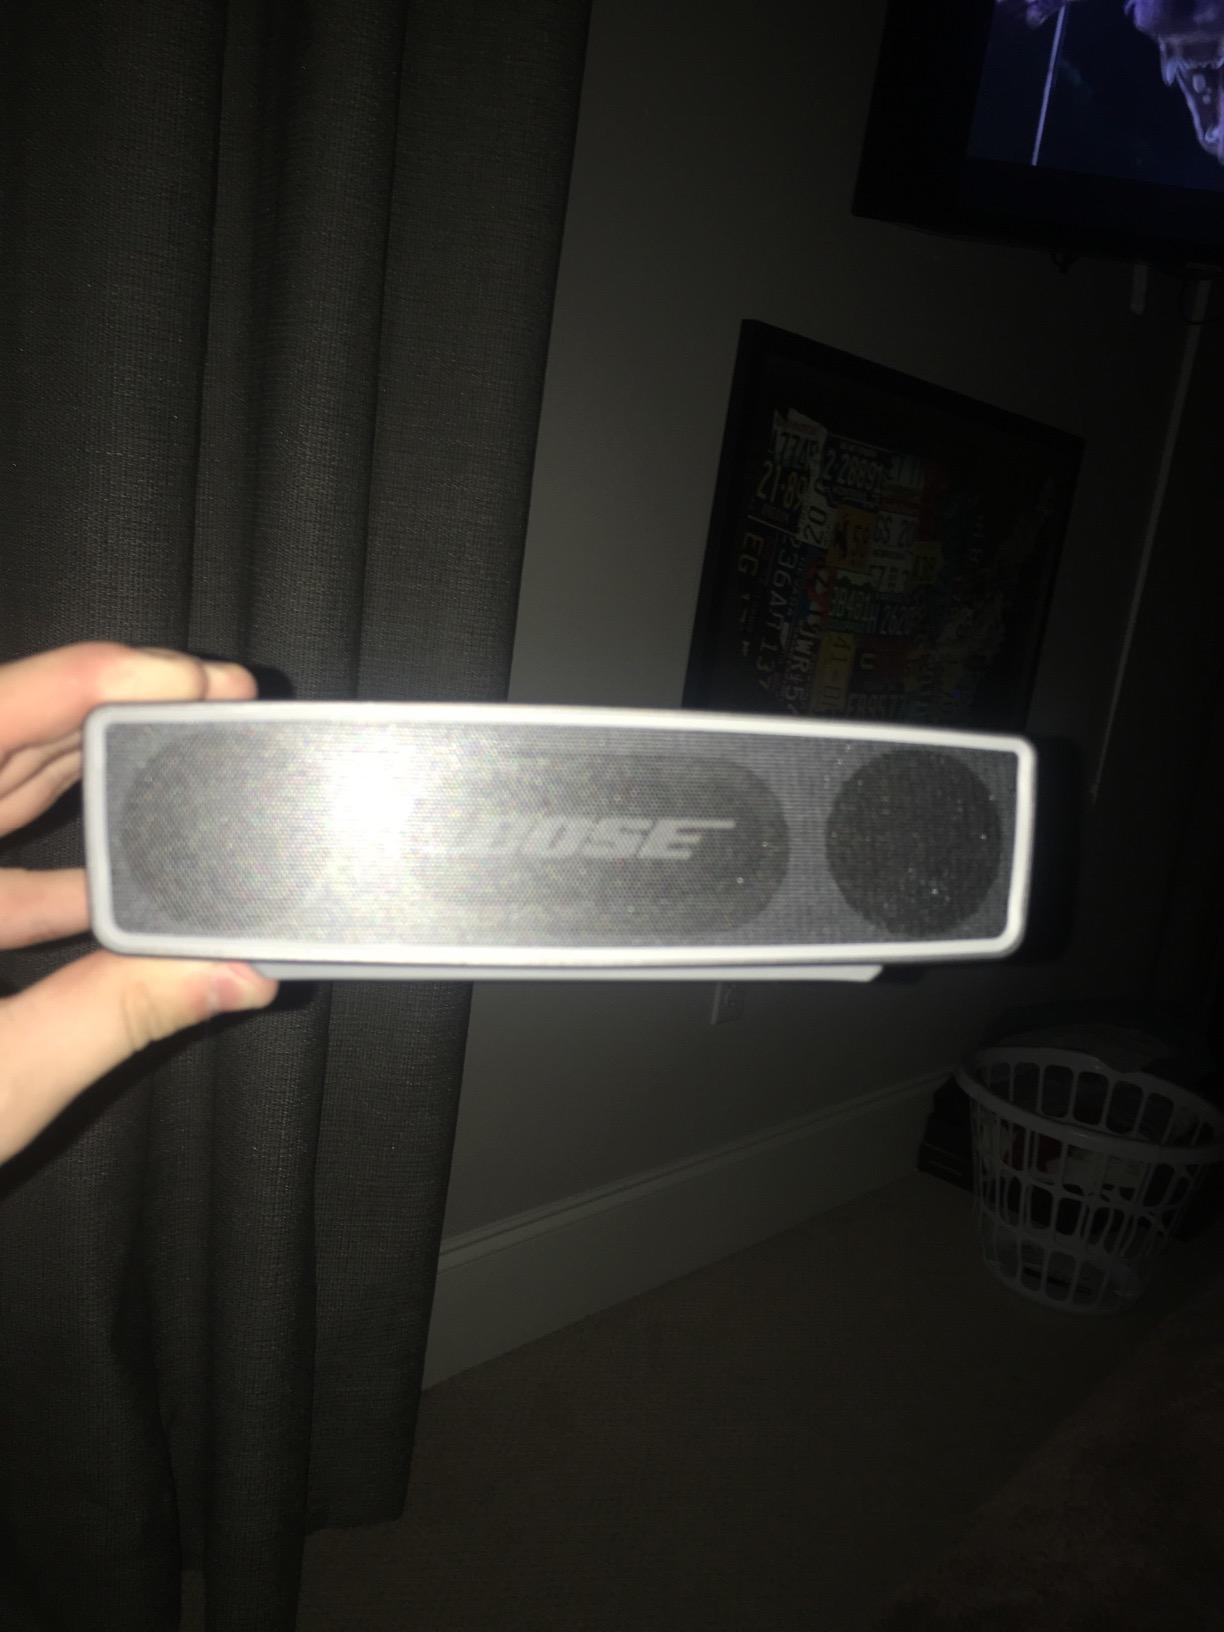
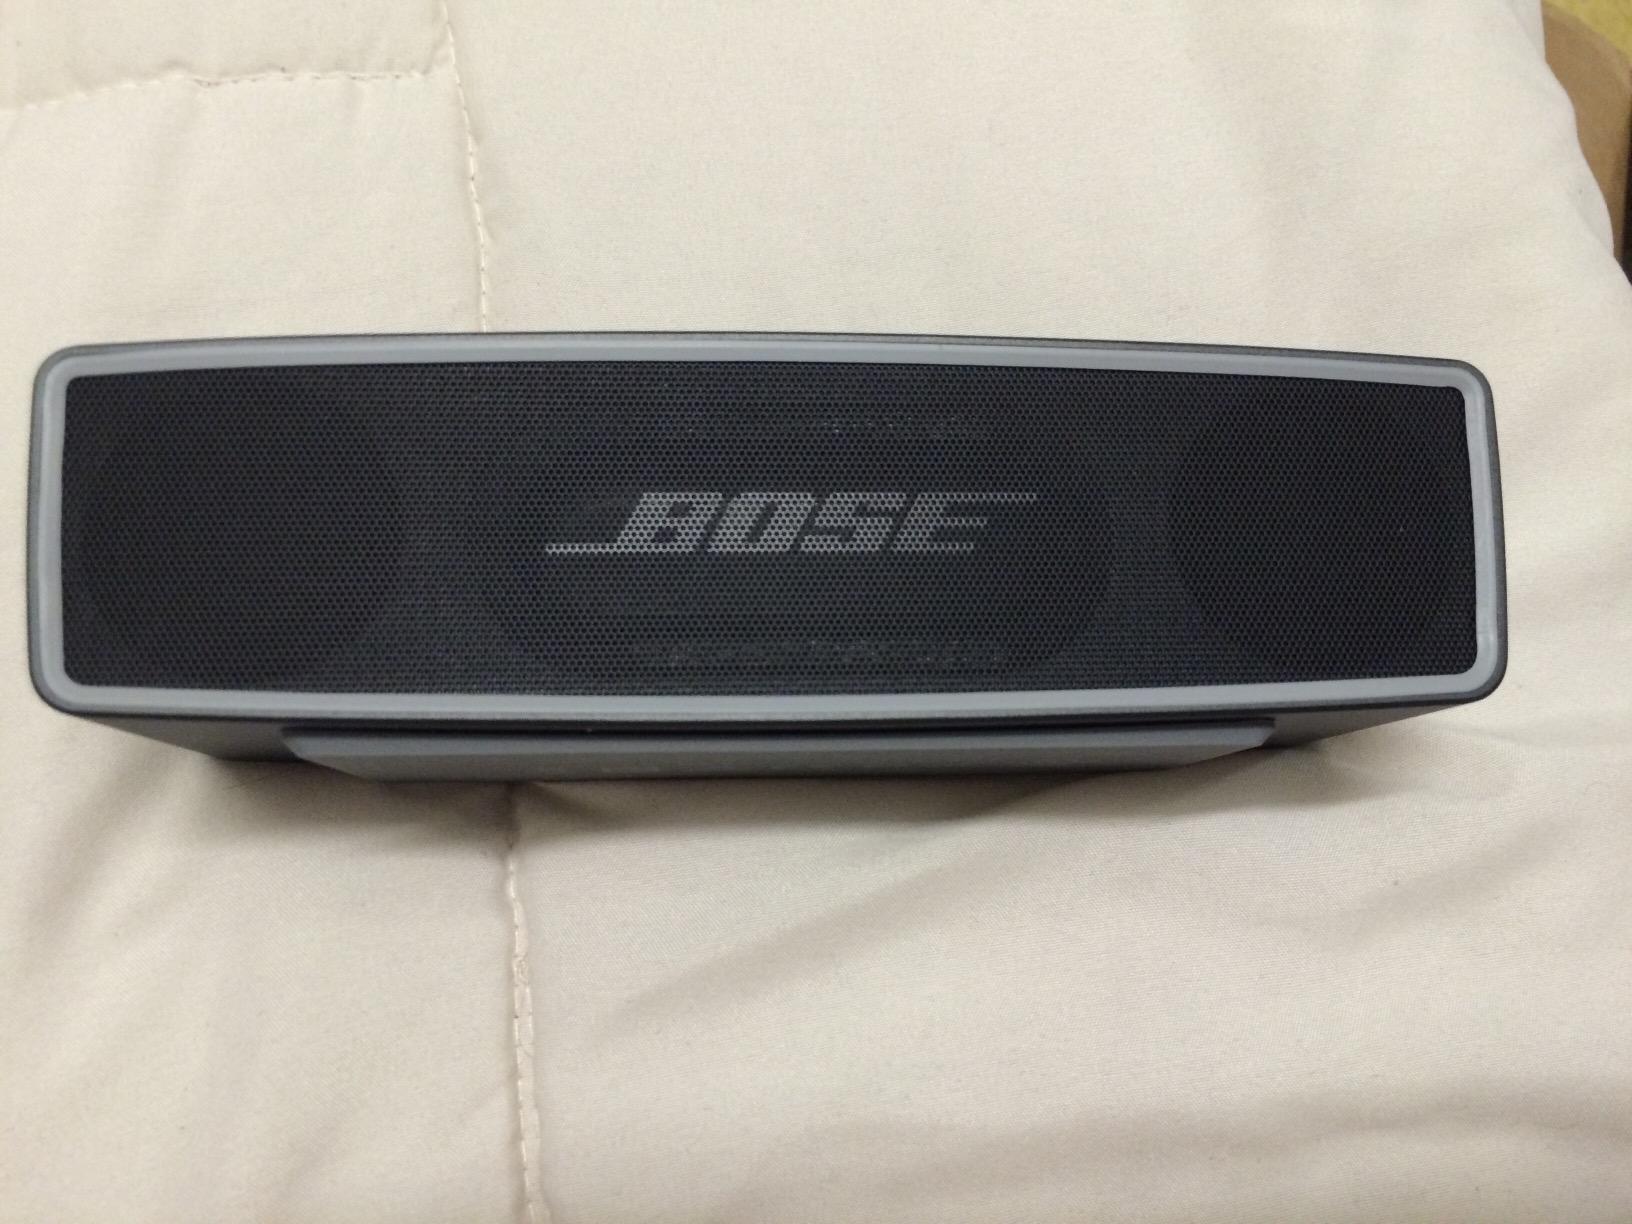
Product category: speaker
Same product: yes